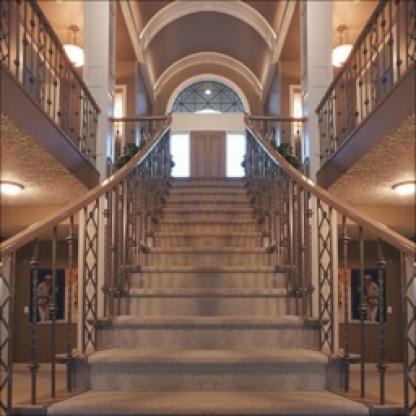
Scene: Indoor